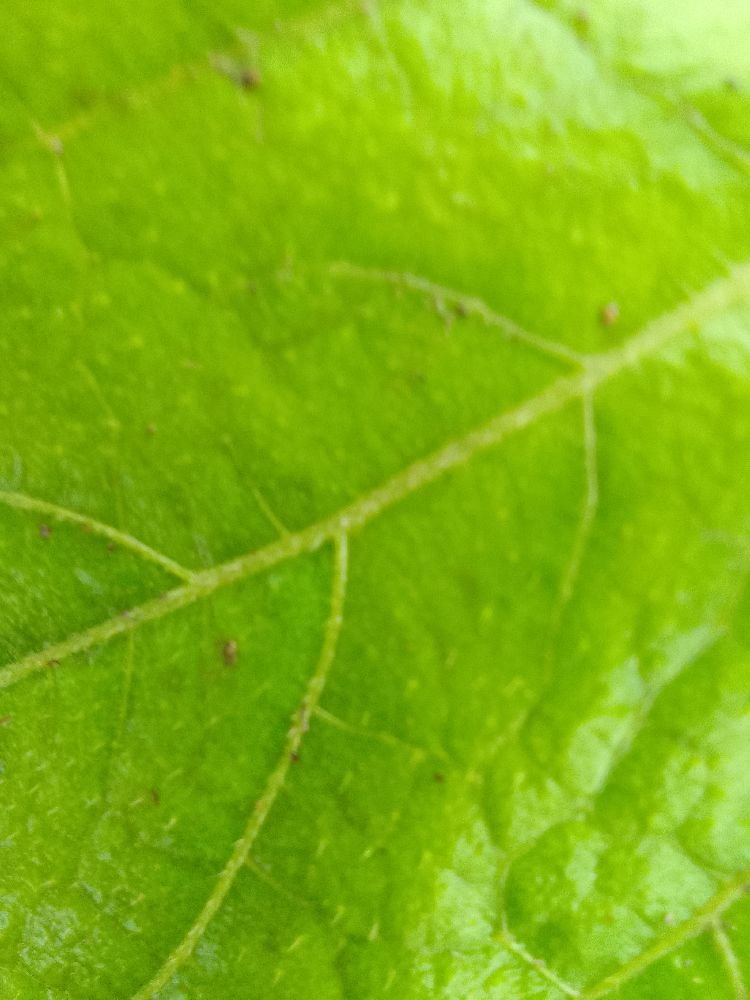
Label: healthy